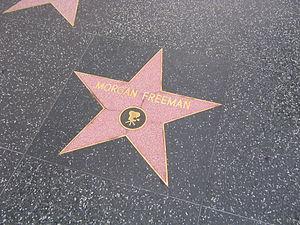
Morgan Freeman est un acteur, réalisateur et producteur de cinéma américain, né le 1ᵉʳ juin 1937 à Memphis.